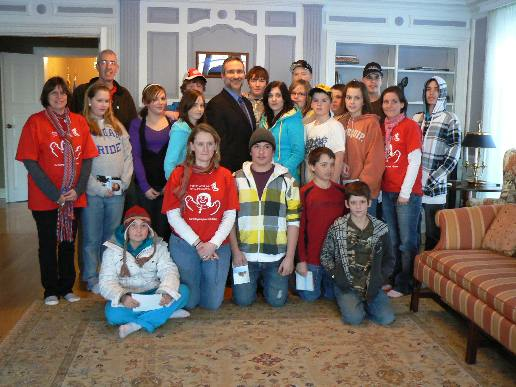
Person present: Yes